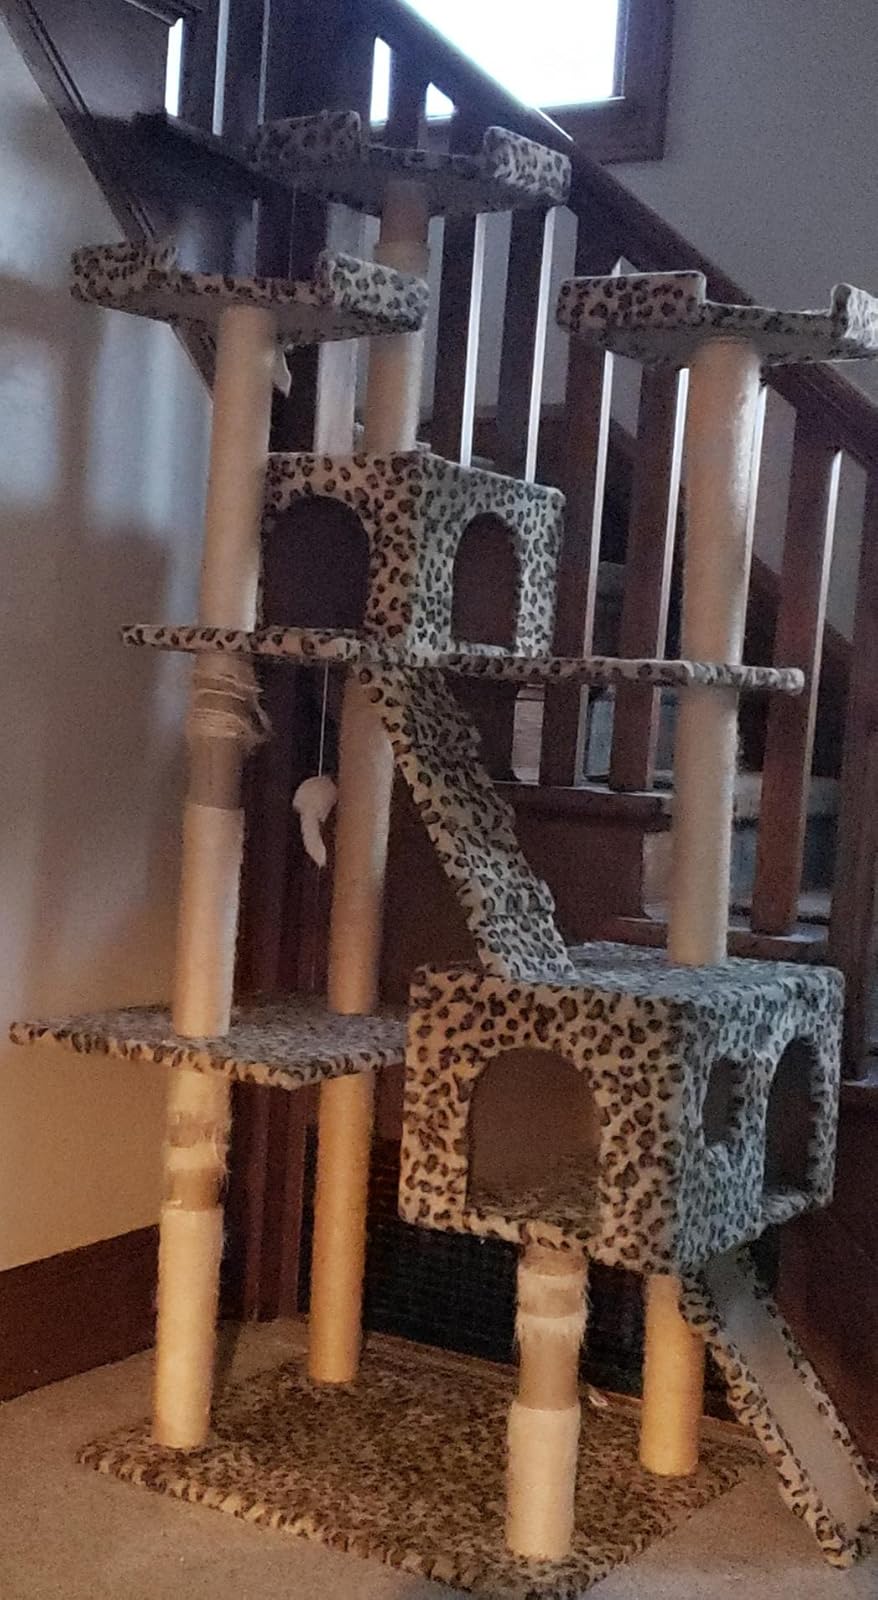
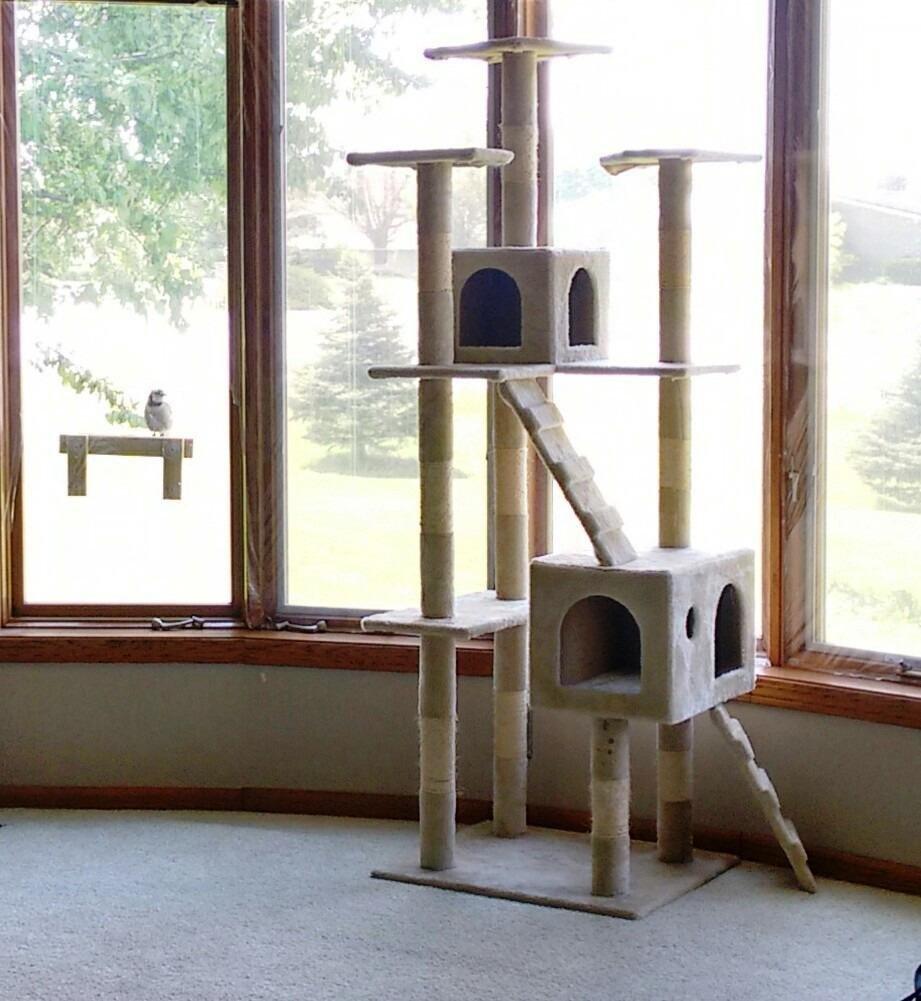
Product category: items_cat tree
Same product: no